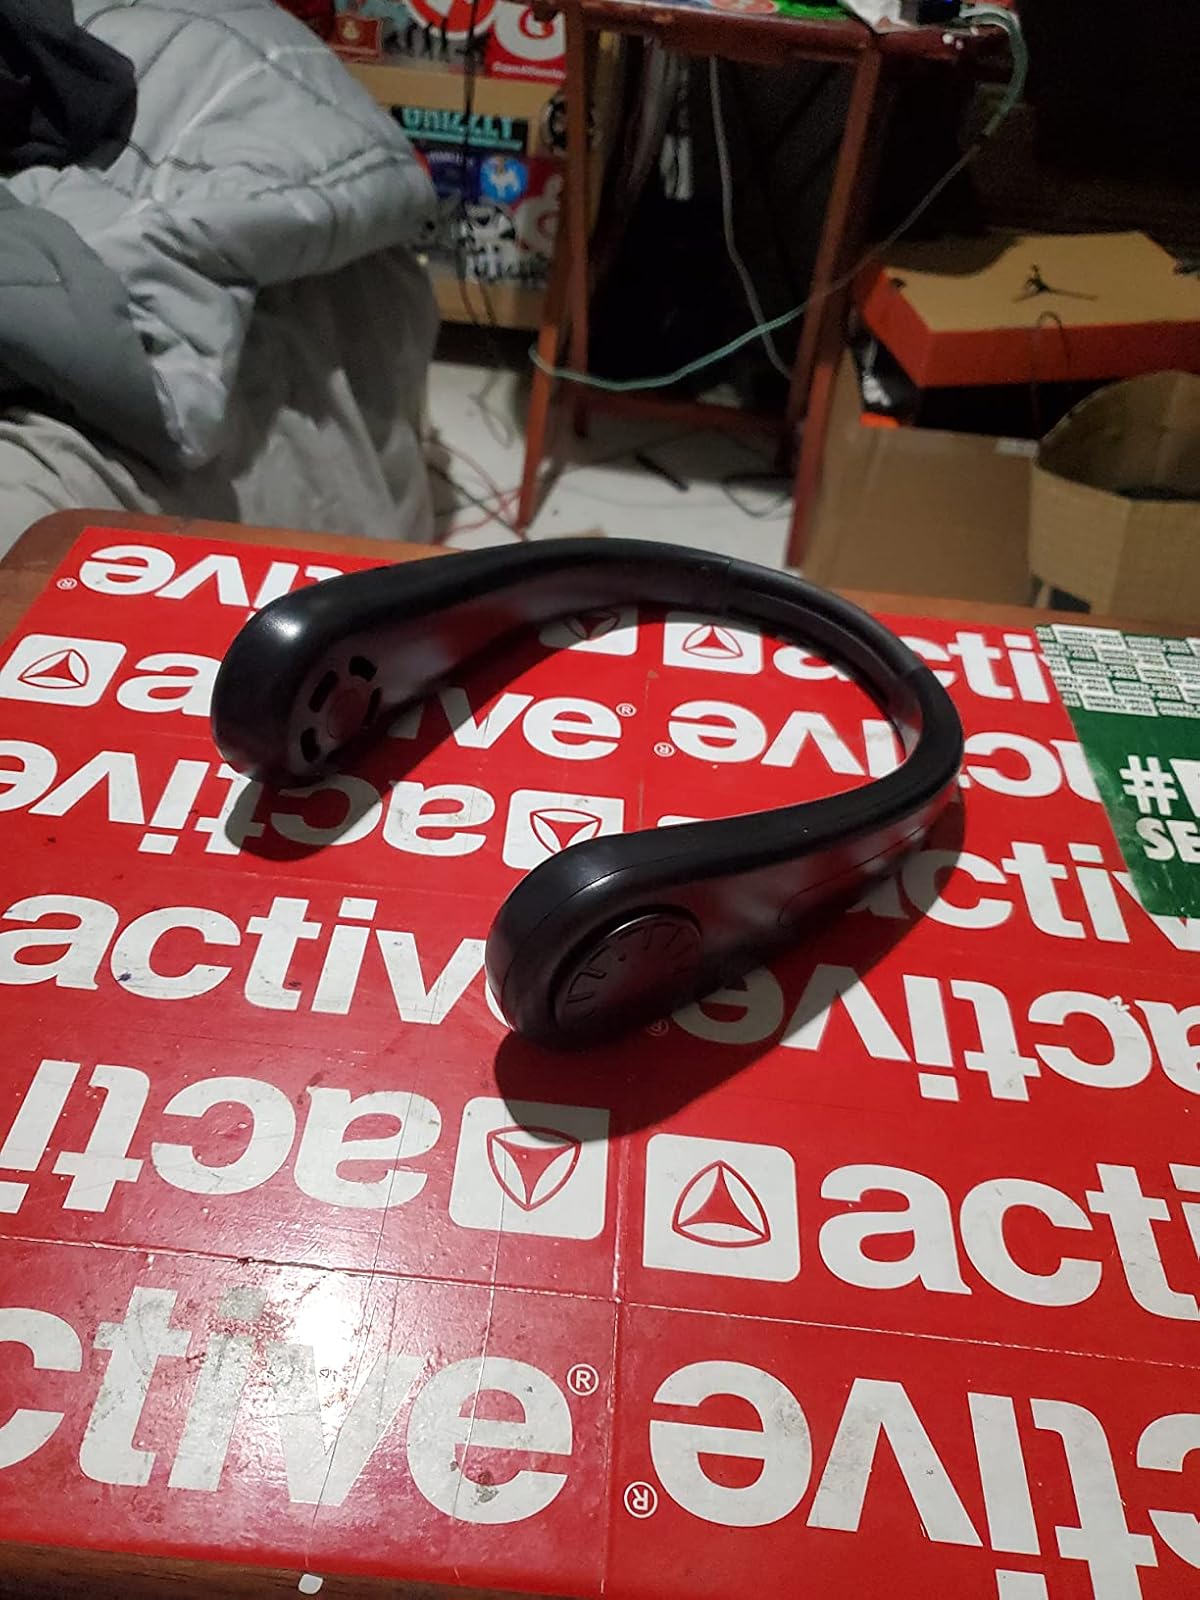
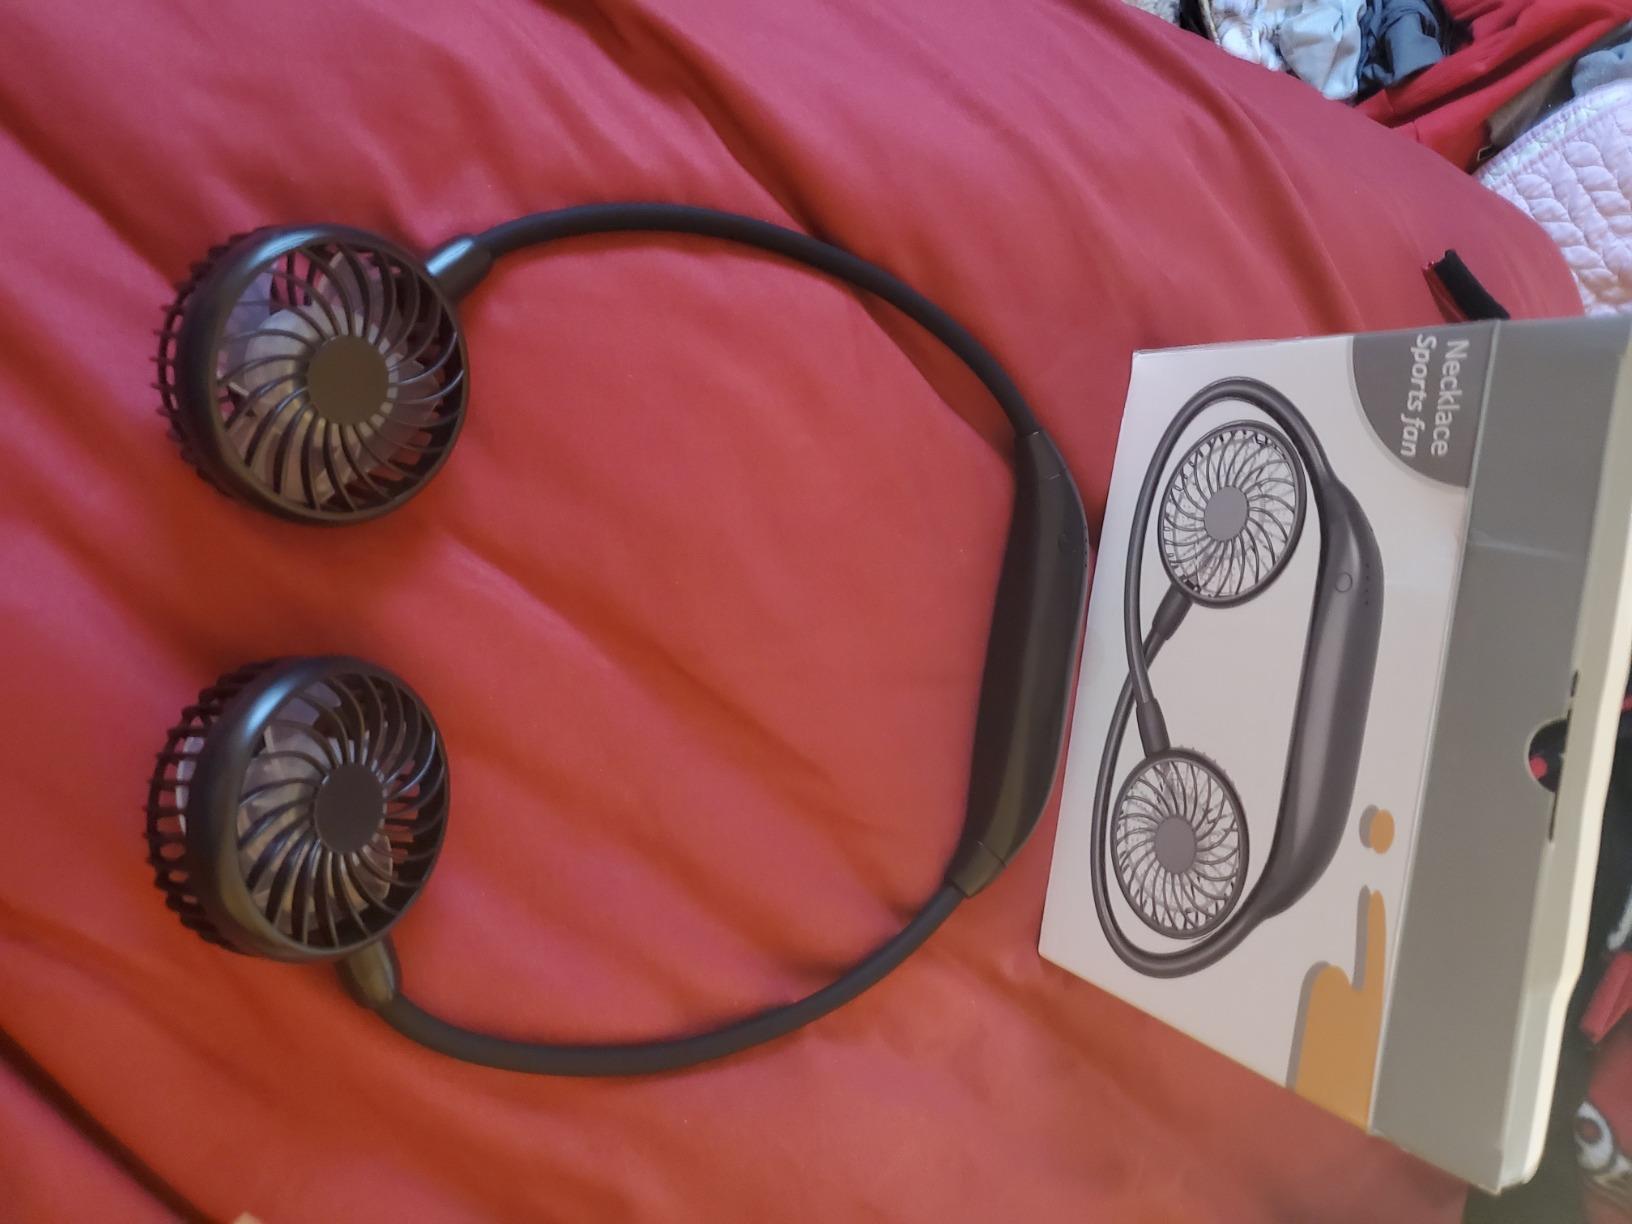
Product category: fan
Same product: no